Renzo Franzo

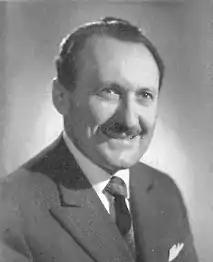
Renzo Franzo

He was born in Palestro on 16 December 1914. He moved to Vercelli and later Turin. There, Franzo served in the Chamber of Deputies from 1948 to 1968 as a member of the Christian Democracy. He died on 3 March 2018, aged 103 at Santa Corona Hospital in Pietra Ligure.